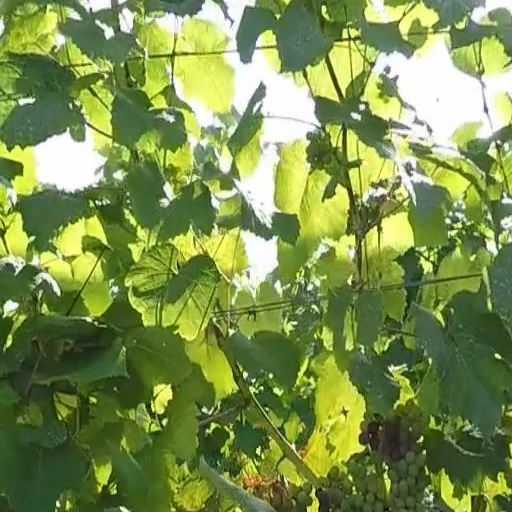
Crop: grape